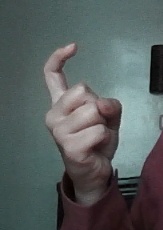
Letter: ra